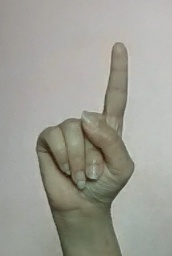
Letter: bb